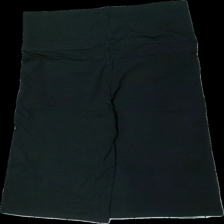
View: back
Type: Trousers
Category: Ladies
Brand: Cellbes
Colors: Black
Material: 100% cotton
Cut: Regular
Size: 50
Season: All
Damage location: top center
Damage 2 location: bottom left
Damage 3 location: top right
Price range: 50-100
Recommended usage: Reuse
Description: svarta byxor